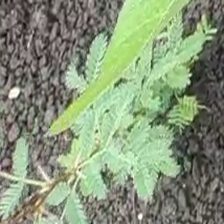
Weed species: Dwarf_cassia_(Chamaecrista pumila)